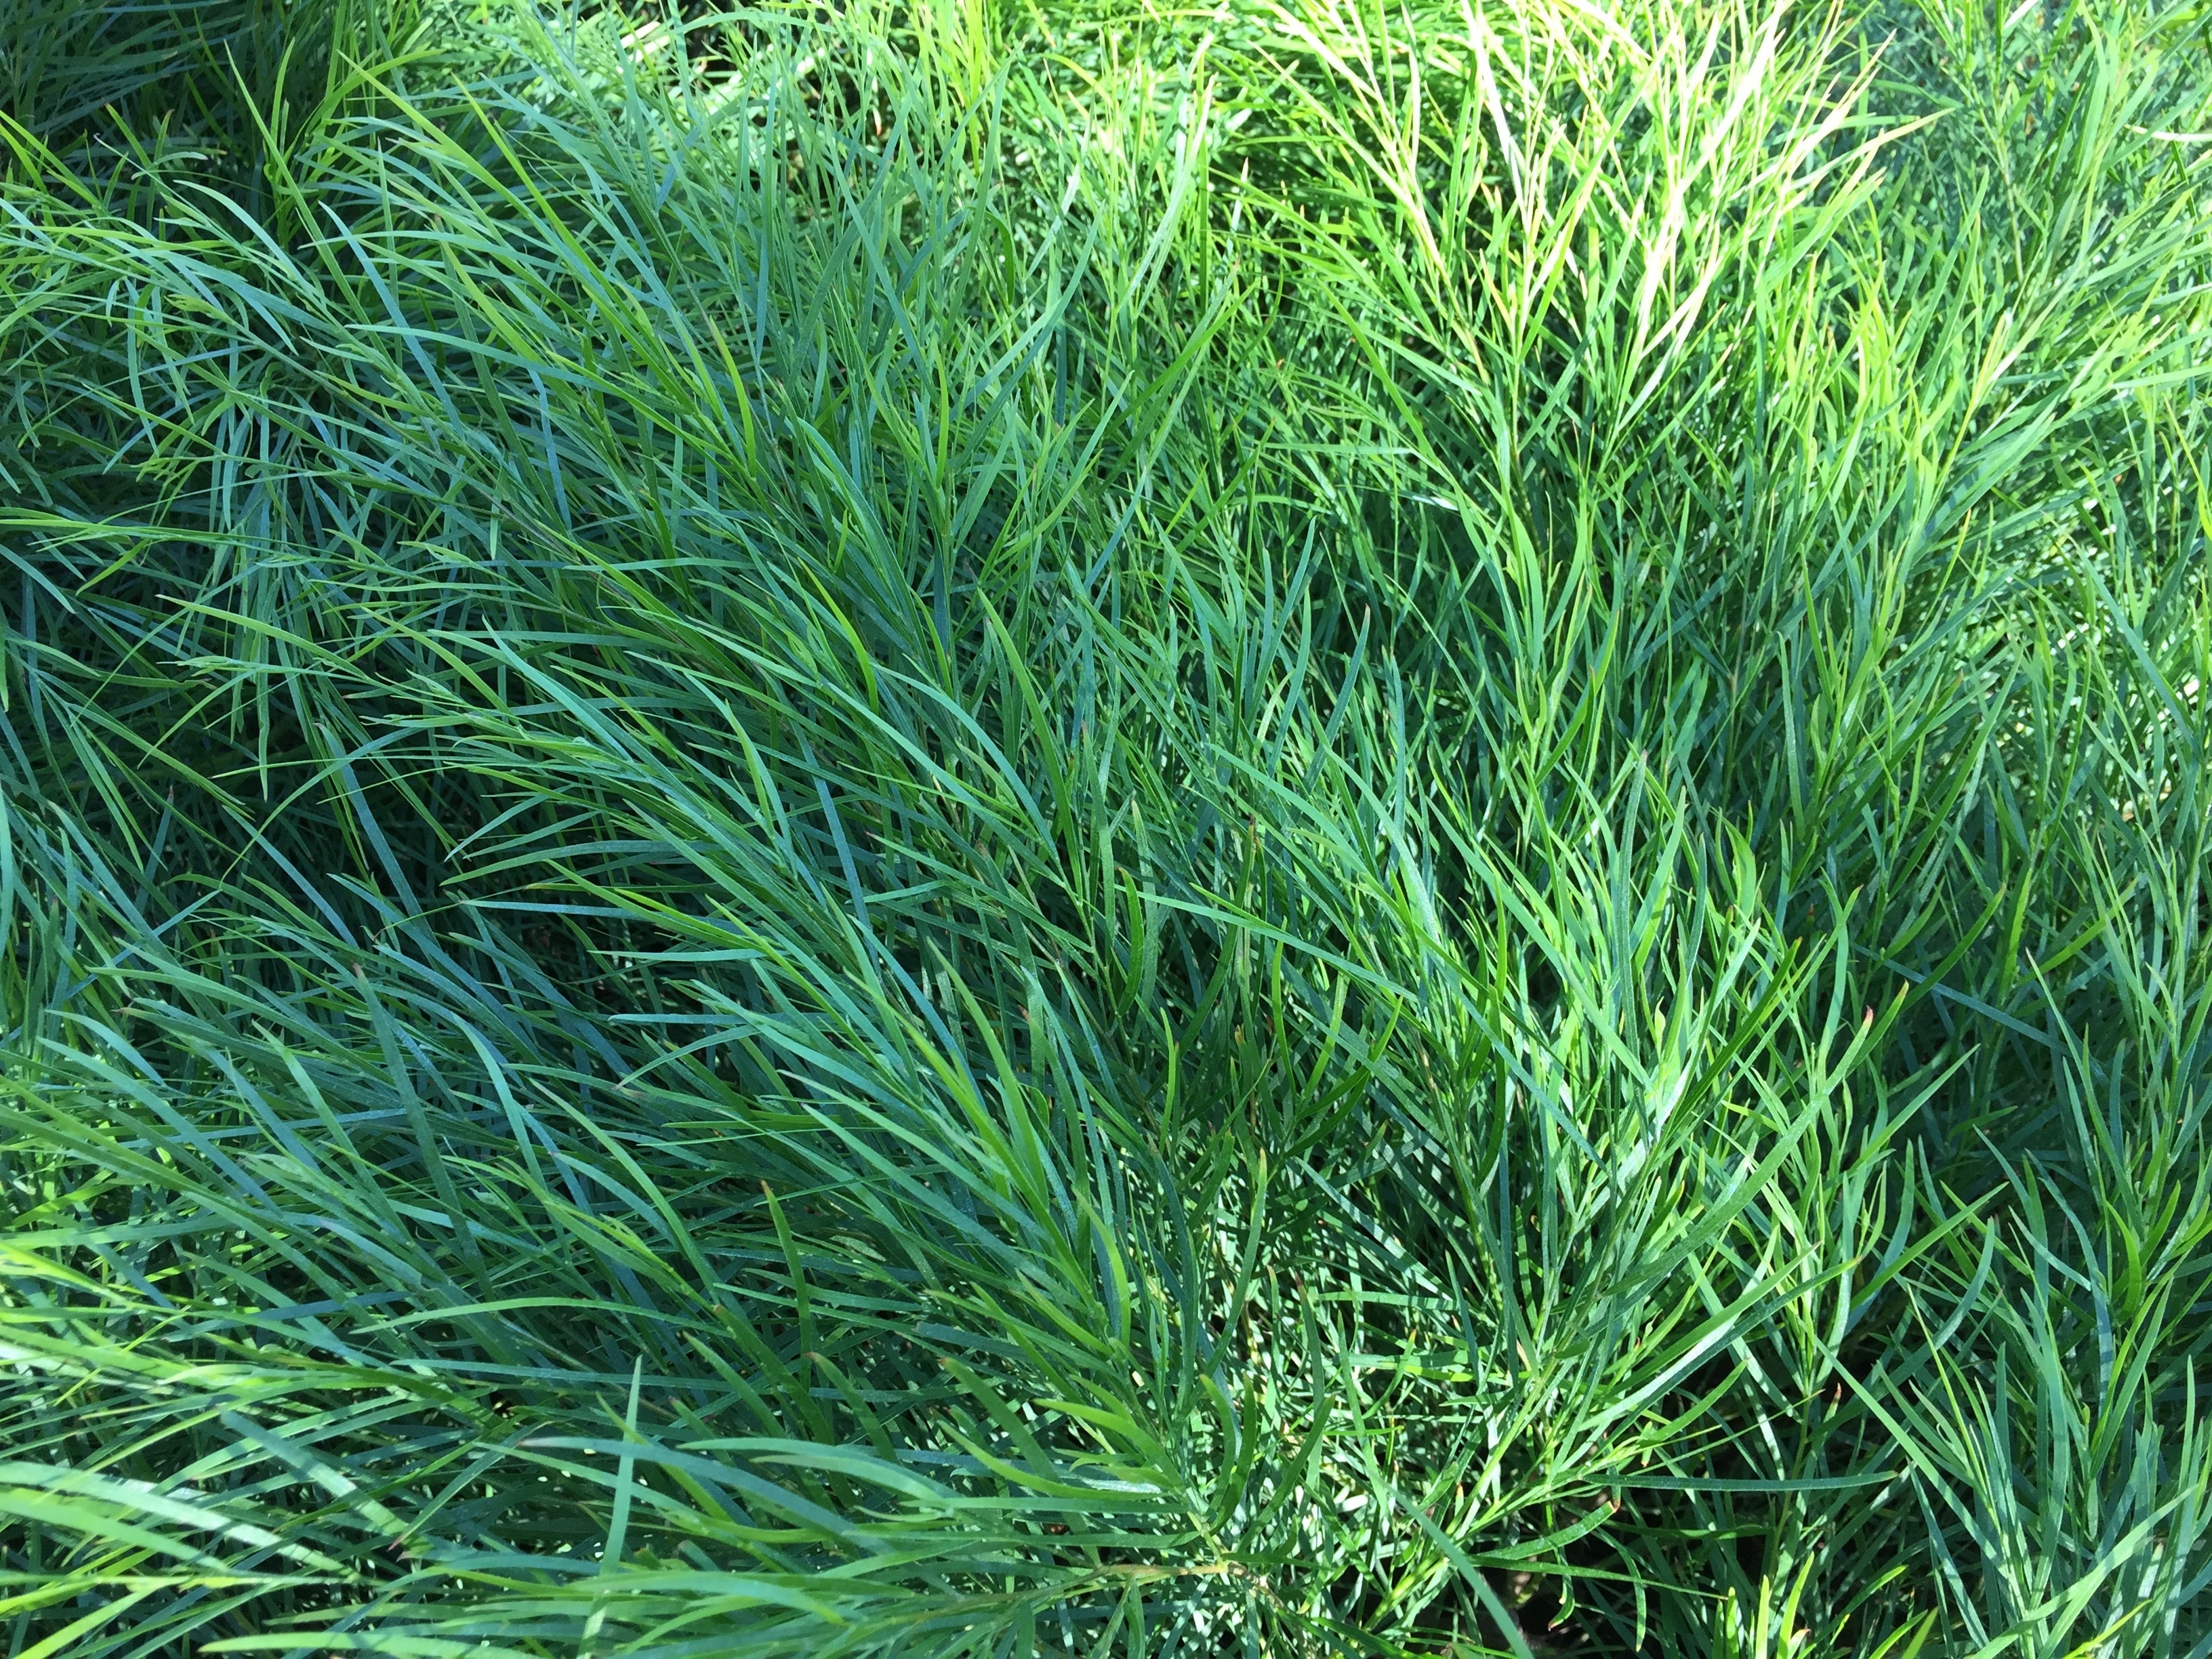
grass, plant, lawn, flower, herb, rosemary, flowering plant, chrysopogon zizanioides, sweet grass, grass family, land plant, hierochloe, horsetail family, fines herbes